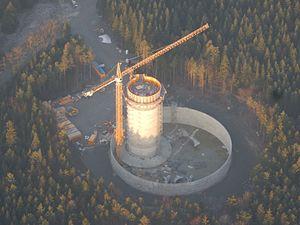
Les monts de Souabe et Franconie ou la Forêt souabe-franconienne est une zone montagneuse de basse altitude au nord-est du Bade-Wurtemberg. Le point culminant est la Hohe Brach avec 586 m d’altitude dans la forêt de Mainhardt. Ils font partie intégrante de la cuesta souabe, pendant allemand des cuestas de Lorraine. Ils sont composés de plusieurs petits massifs de faible altitude très boisés dont la jonction est assurée par des vallons de petits cours d’eau qui entaillent plus des hauts plateaux que de vrais sommets. En raison de sa configuration géologique du Keuper moyen et inférieur marqué par le grès à roseaux et la dolomie, des thalwegs torrentiels incisent les parties supérieures en formant des cascades sur rochers dénudés et des vallons en V très inaccessibles qu’on désigne localement par le terme « Klinge ».